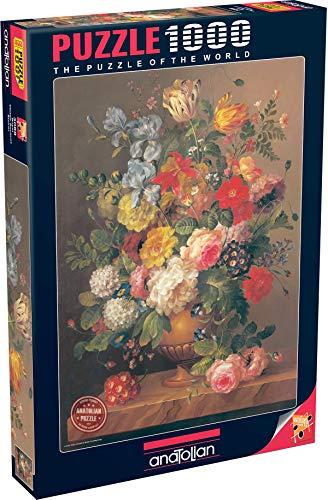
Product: Classic Bouquet Jigsaw Puzzle, 1000-Piece
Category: Toys & Games | Puzzles | Jigsaw Puzzles
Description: Finished puzzle size is 18.9" x 25.98" or 48cm x 66cm.
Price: $19.99
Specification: ProductDimensions:14.2x10x2inches|ItemWeight:1.1pounds|ShippingWeight:1.3pounds(Viewshippingratesandpolicies)|DomesticShipping:ItemcanbeshippedwithinU.S.|InternationalShipping:ThisitemcanbeshippedtoselectcountriesoutsideoftheU.S.LearnMore|ASIN:B00AEDYT96|Itemmodelnumber:PER3088|Manufacturerrecommendedage:12yearsandup